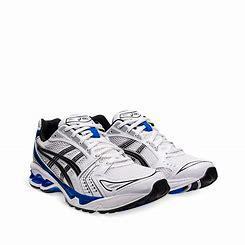
Brand: Asics
Model: Gel Kayano 14